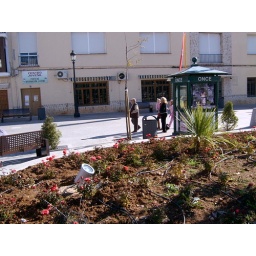
Newly planted beds of roses and seasonal bedding with floodlights and automatic watering in place.